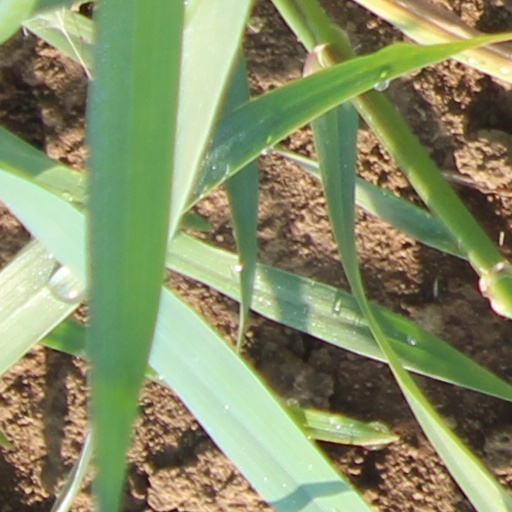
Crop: wheat